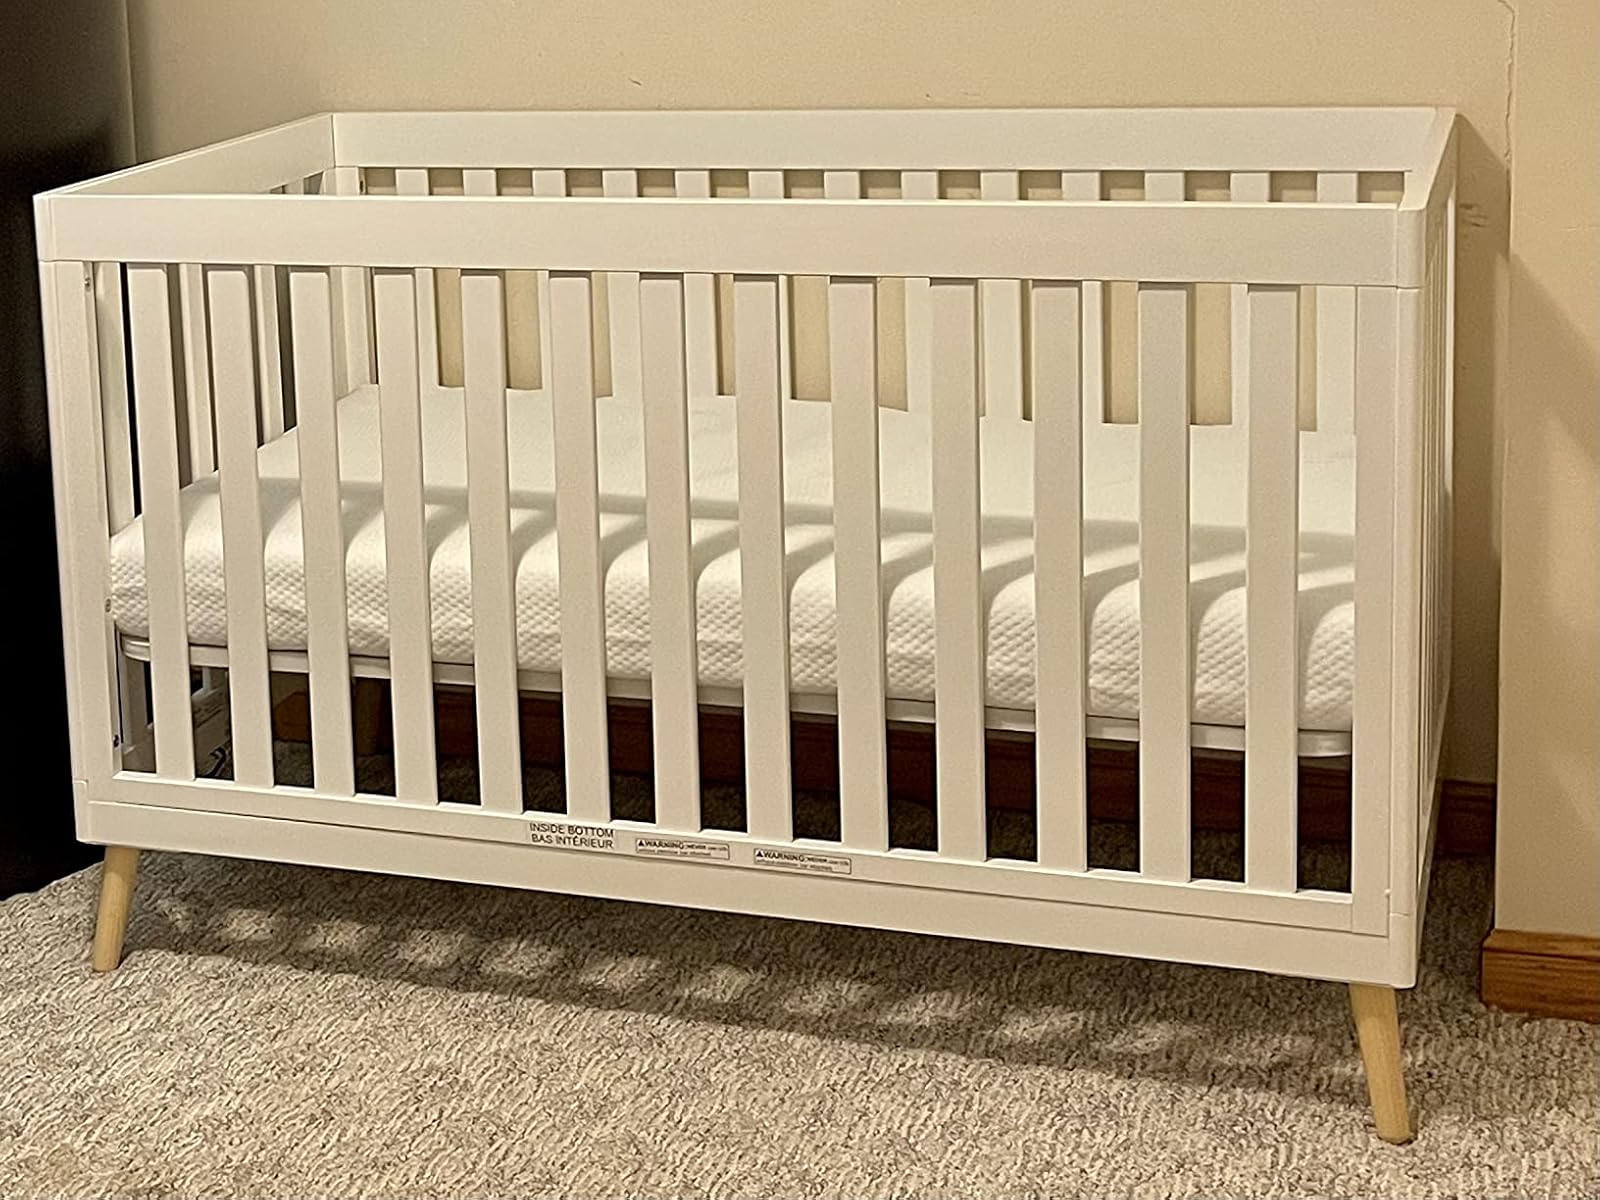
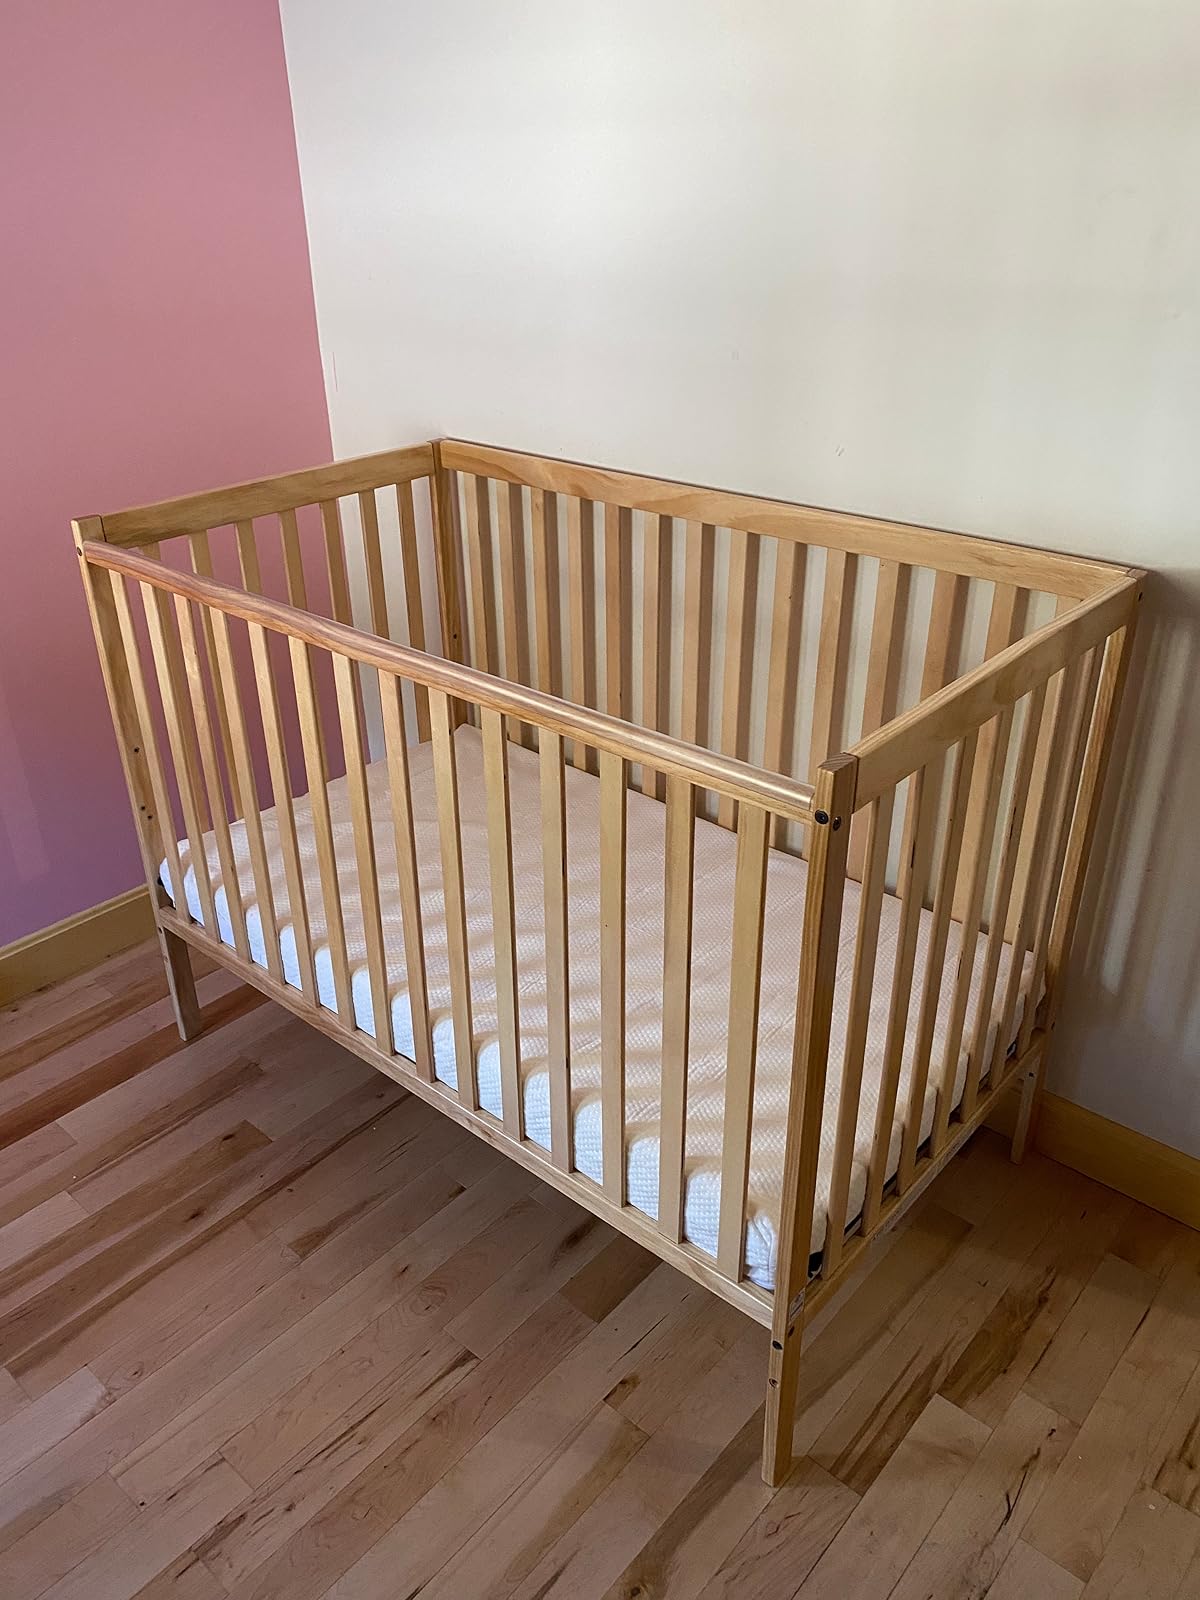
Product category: products_crib
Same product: no